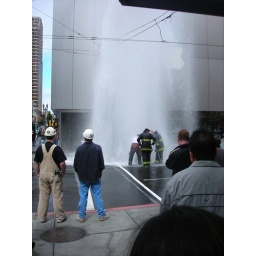
hydrant burst in front of apple store this morning on market at stocken. so much water